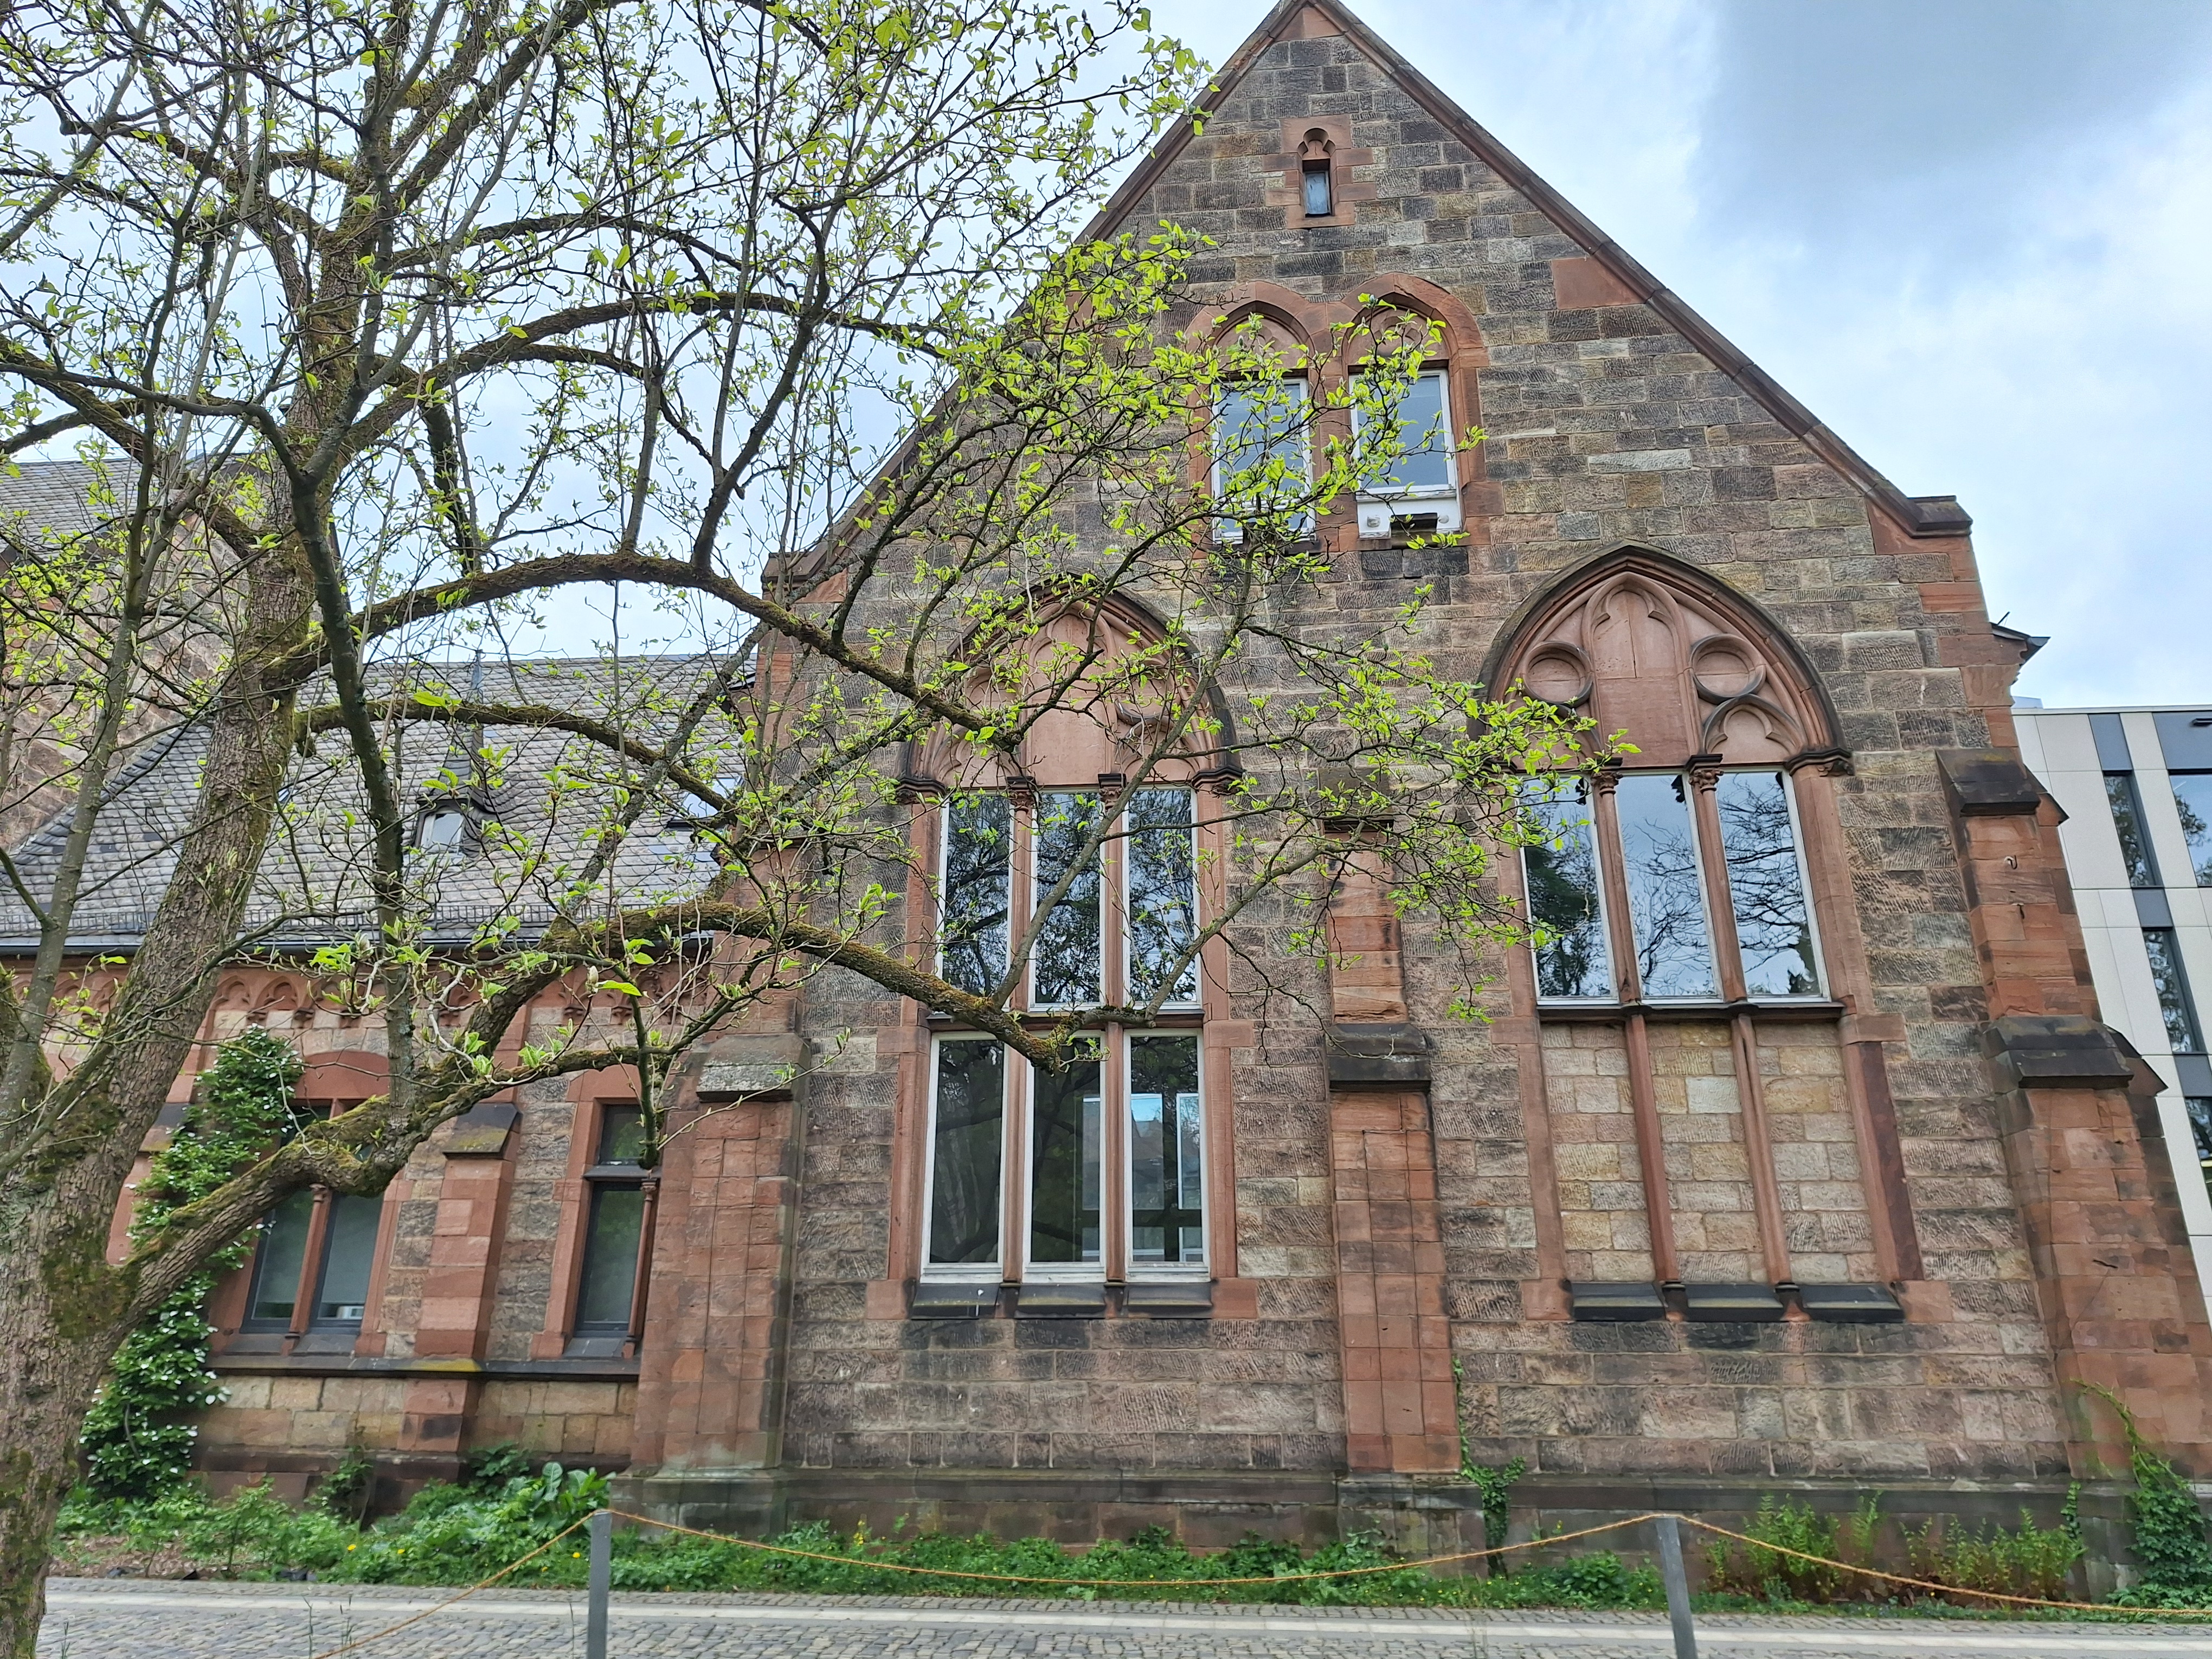
Building: Deutschhausstraße 17